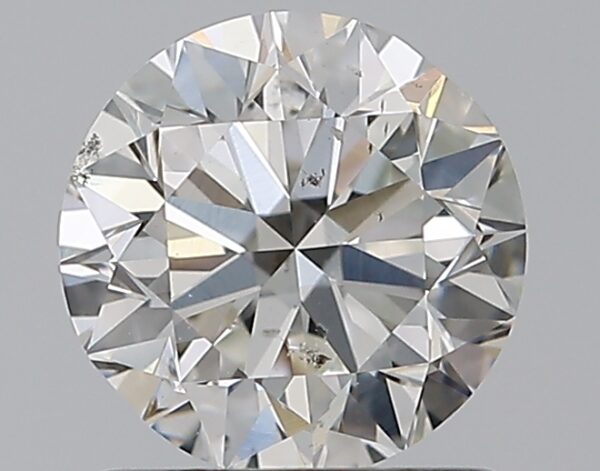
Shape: round
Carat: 1
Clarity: SI1
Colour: H
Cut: VG
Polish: EX
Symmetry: GD
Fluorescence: N
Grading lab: GIA
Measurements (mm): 6.14 x 6.25 x 3.97